Guilarte State Forest

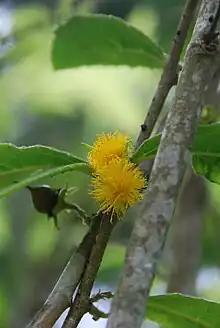
The "Banara vanderbiltii" or "palo de Ramón" tree is critically endangered with only 20 individuals found in the wild.

The forest has altitudes varying from 2,500 to 3,950 feet above sea level and it is divided into two forest zones: the subtropical moist broadleaf forest in the form of the Sierra palm tree forest and the montane rain forest found in the highest peaks of the forest. These preserved forests are very important for the protection of various hydrological basins such as those of the Arecibo River, the Añasco River and the Guayanilla River, all of which have their sources within the forest's boundaries.